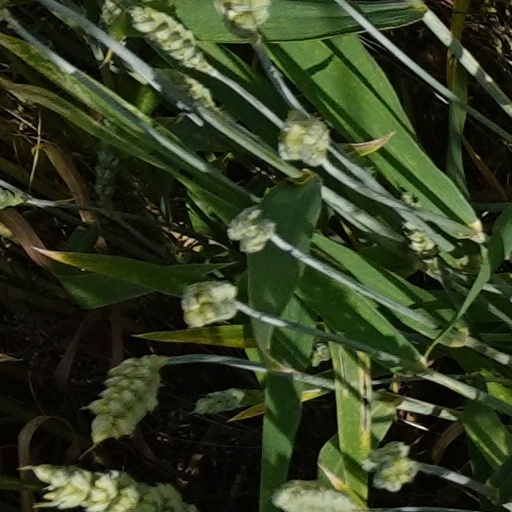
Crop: wheat